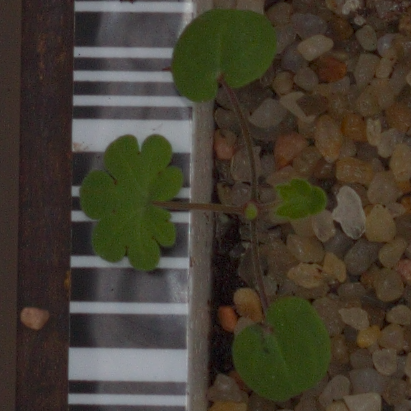
Label: smallflowered_cranesbill